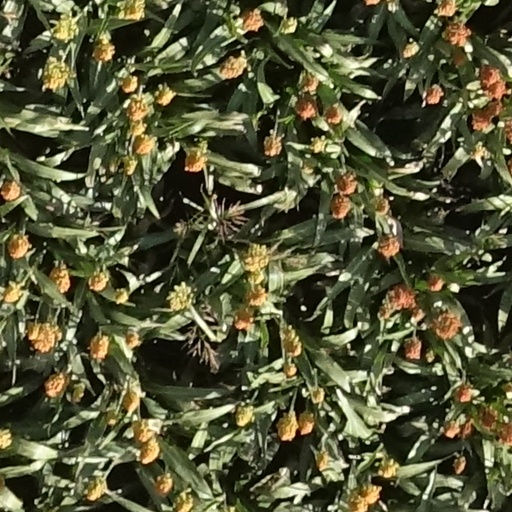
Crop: sorghum